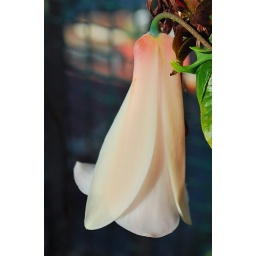
Chilean pink bell flower grown in my balcony (Lapageria rosea)